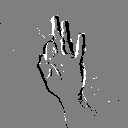
ASL letter: f